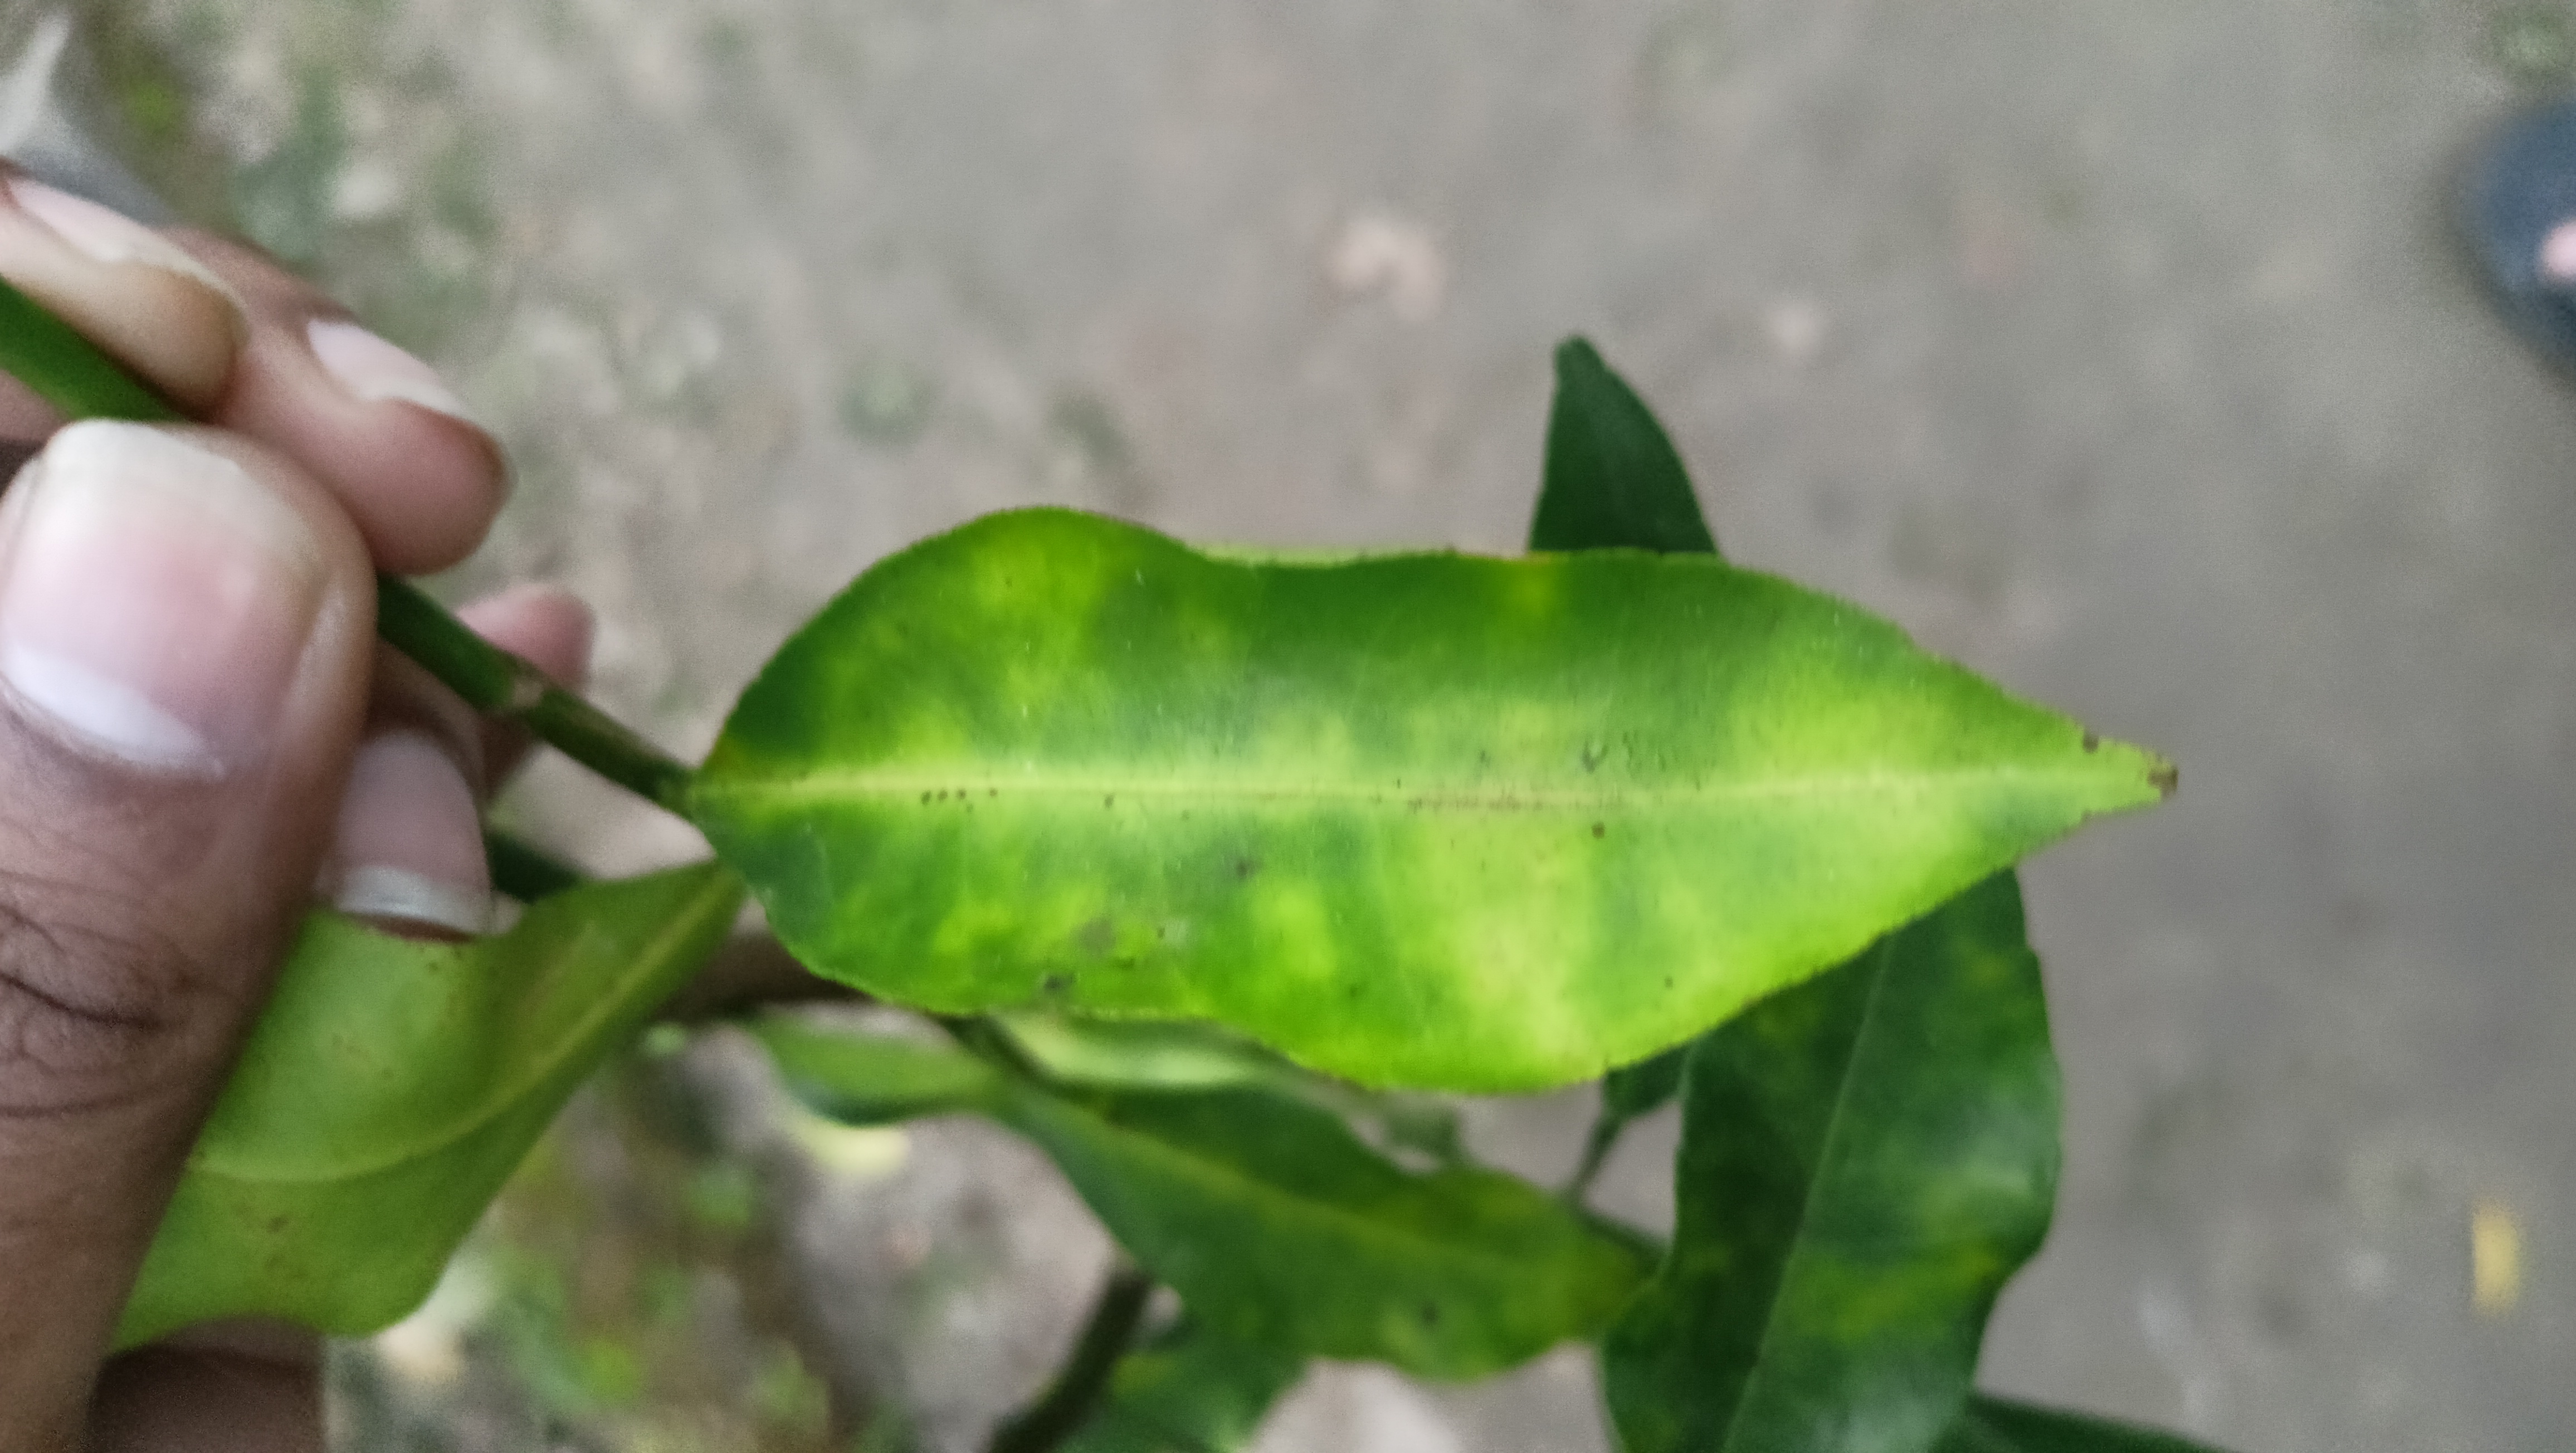
Mandarin leaf variety: Darjeling